Specimens of Tyrannosaurus

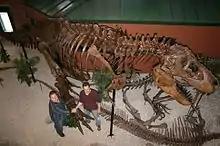
Ivan the "T. rex", during installation

From 2003 to 2005, Thomas was excavated by NHMLA paleontologists in southeastern Montana. At 17 years old, long and nearly , it is estimated to be a 70% complete specimen. Thomas is mounted in a "growth series" with the youngest-known "Tyrannosaurus rex" fossil, a two-year-old, specimen, and a 13-year-old, juvenile specimen.